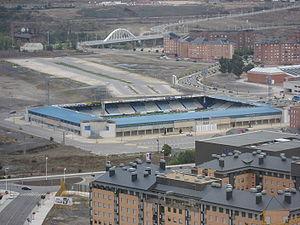
Le Stade El Toralín est un stade de football situé à Ponferrada. Il est inauguré le 5 septembre 2000 et peut accueillir 8 432 spectateurs.